Adolf Remelé

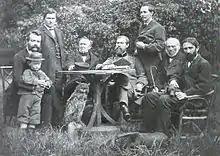
Teachers of the Forestry Academy in Eberswalde (ca. 1868); Adolf Remelé, 3rd figure from the right (standing).

In 1863–66 he published a German translation of Louis-Édouard Rivot's handbook of analytical mineral chemistry as ""Handbuch der analytischen Mineralchemie"" (2 volumes). Other noted works by Remelé are: